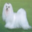
Label: dog